Lotzwil railway station

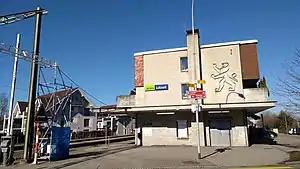
The station building in 2018

Lotzwil railway station is a railway station in the municipality of Lotzwil, in the Swiss canton of Bern. It is an intermediate stop on the standard gauge Langenthal–Huttwil line of BLS AG.